Supercooling

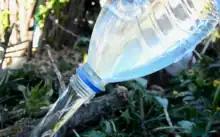
Supercooled water, still in liquid state

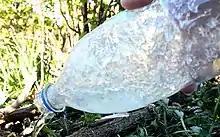
Start of solidification as a result of leaving the state of rest

Supercooling, also known as undercooling, is the process of lowering the temperature of a liquid below its freezing point without it becoming a solid. Per the established international definition, supercooling means ""cooling a substance below the normal freezing point without solidification"." While it can be achieved by different physical means, the postponed solidification is most often due to the absence of seed crystals or nuclei around which a crystal structure can form. The supercooling of water can be achieved without any special techniques other than chemical demineralization, down to . Supercooled water can occur naturally, for example in the atmosphere, animals or plants.